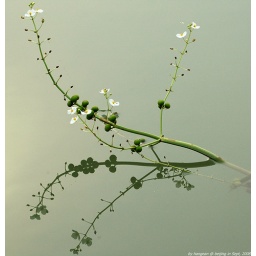
flower in water